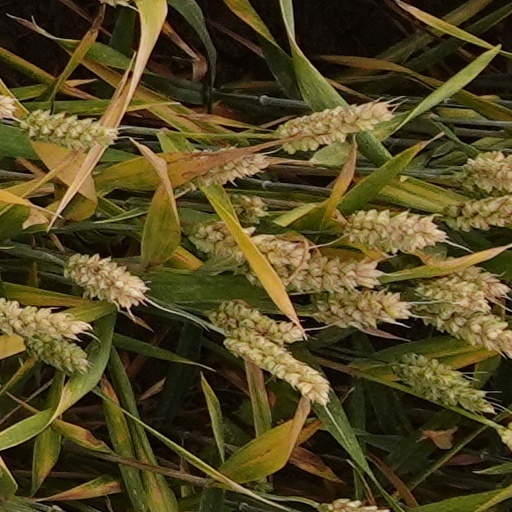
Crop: wheat